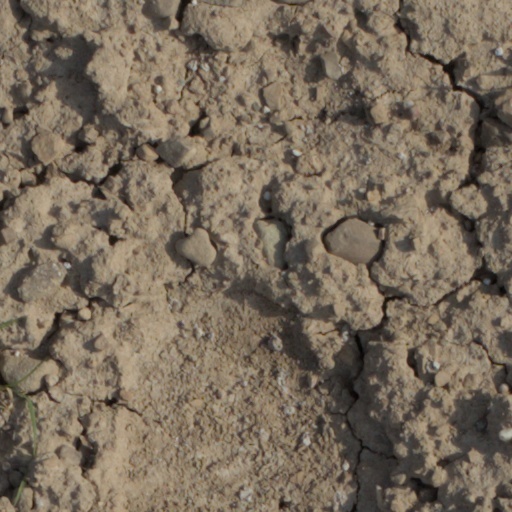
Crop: wheat